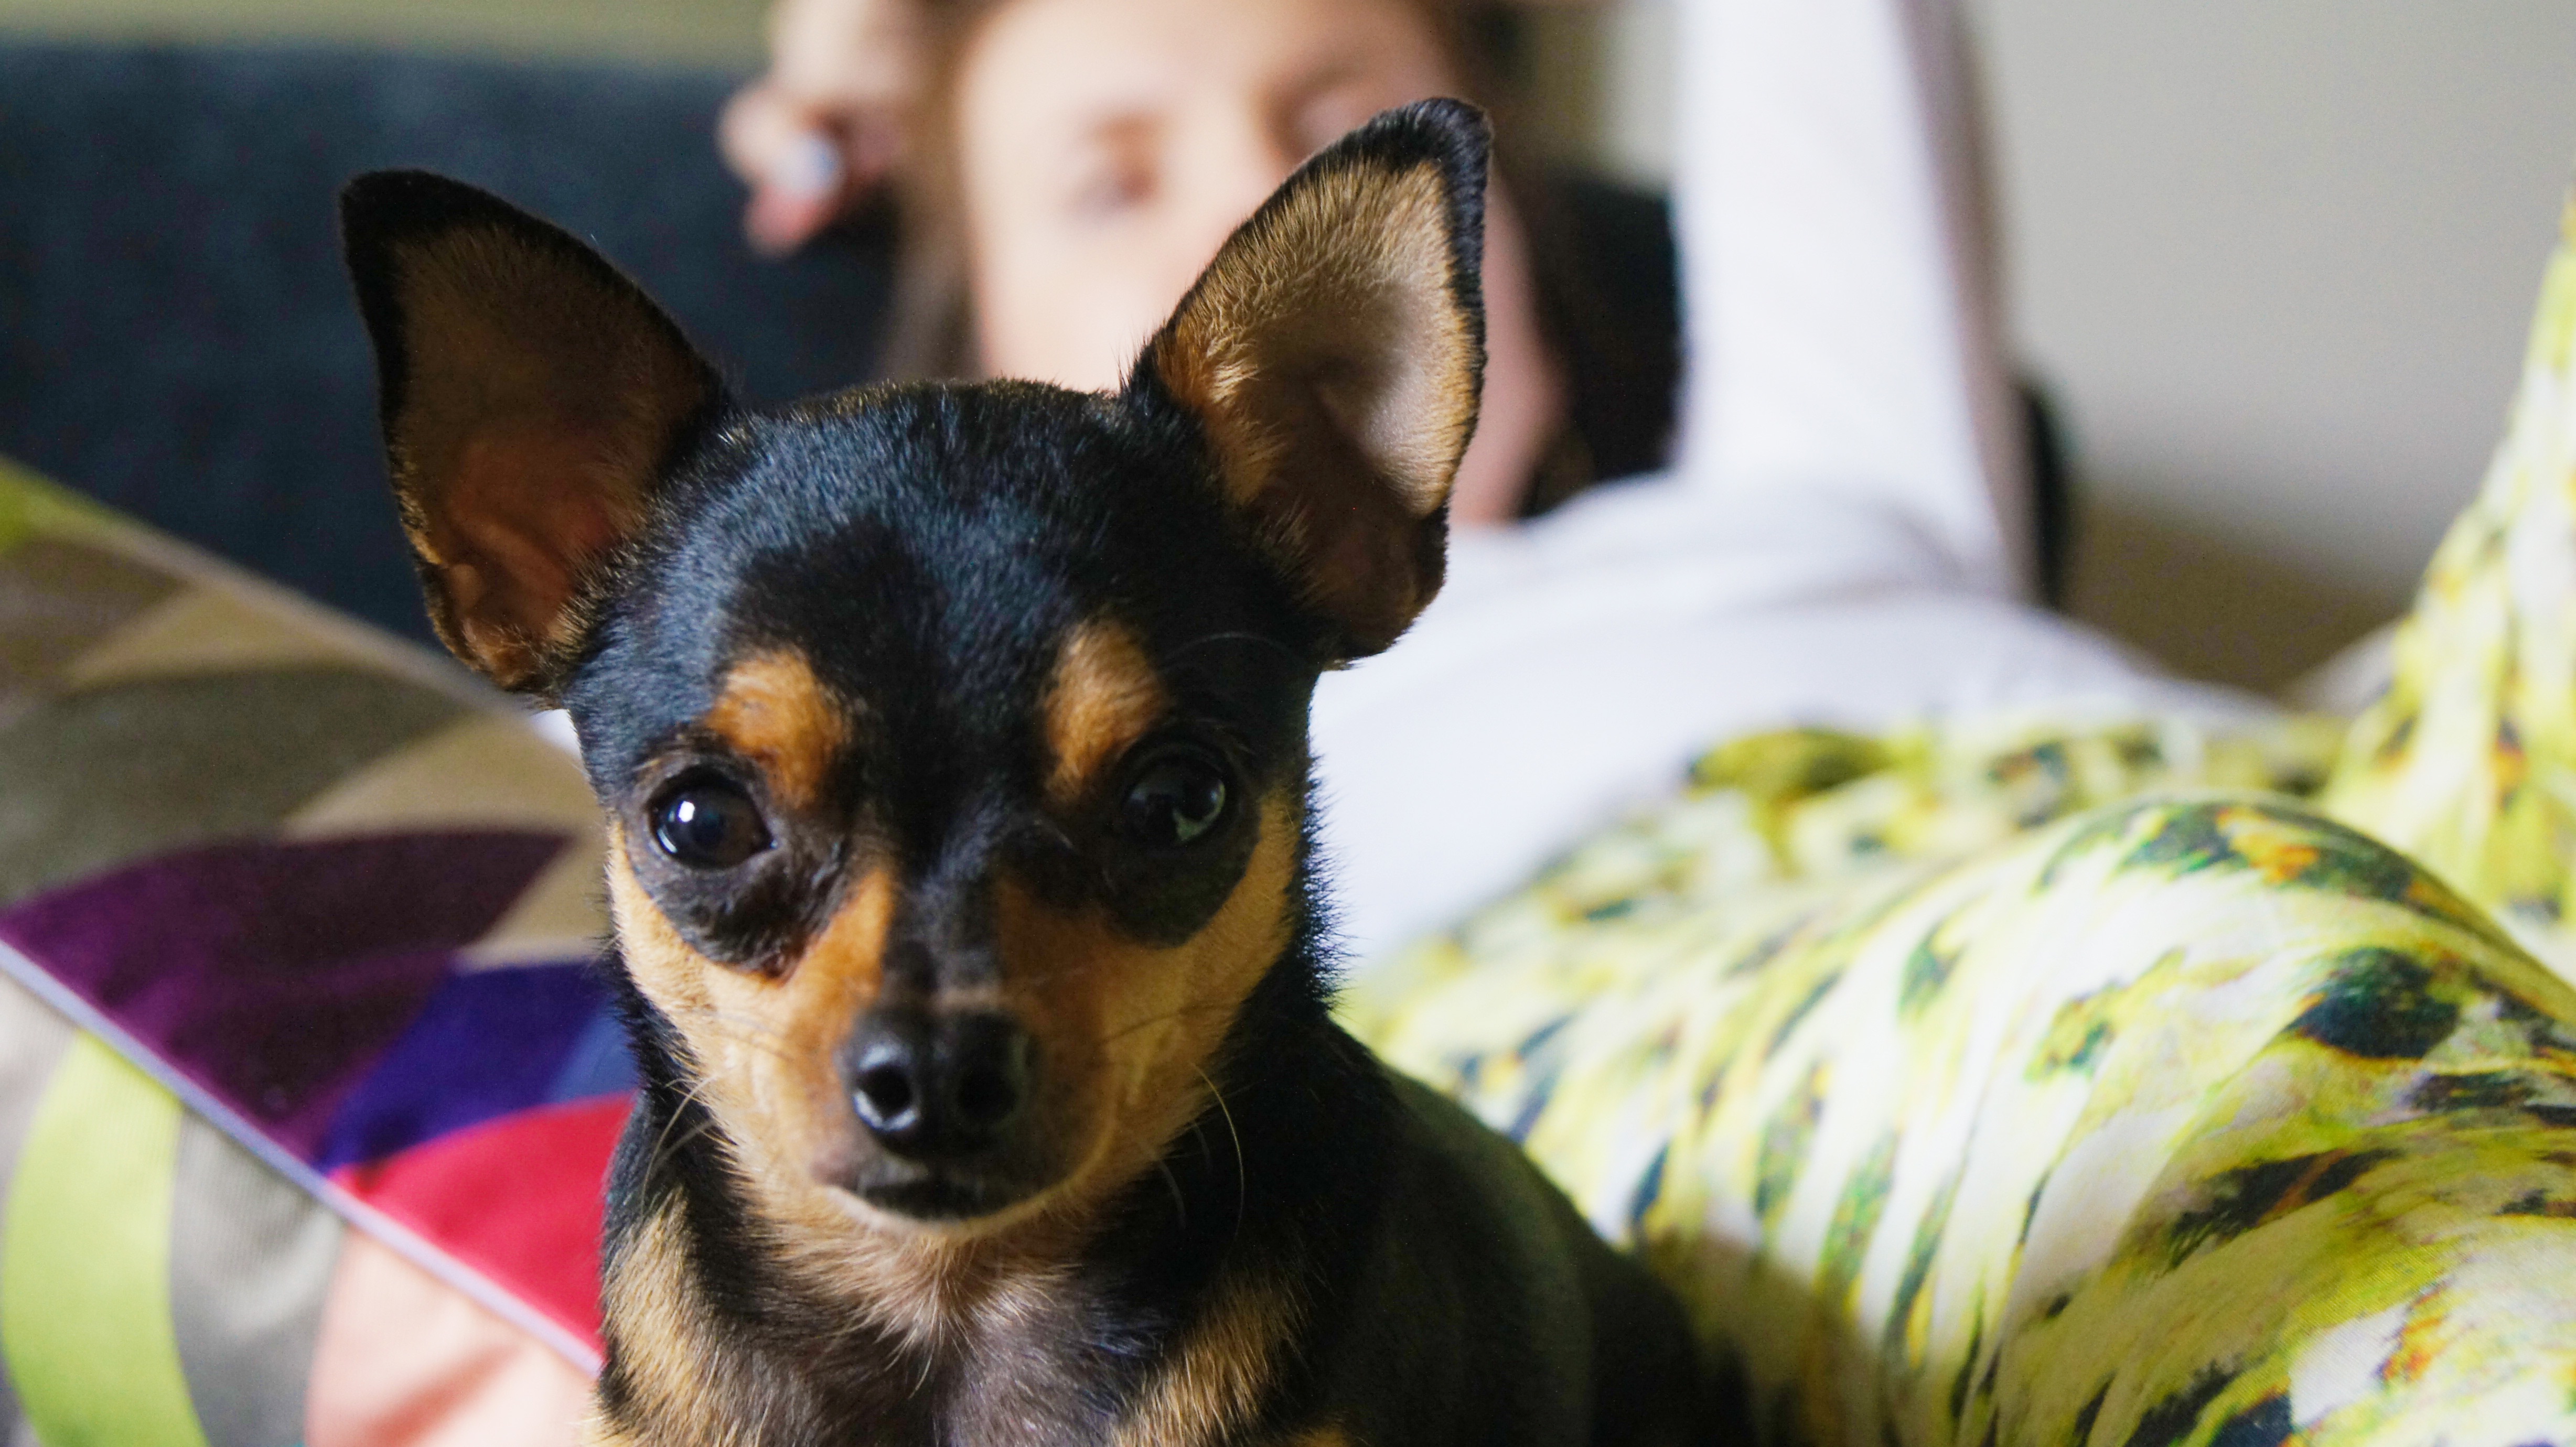
puppy, dog, mammal, vertebrate, dog breed, terrier, german pinscher, pinscher, miniature pinscher, dog like mammal, carnivoran, toy fox terrier, english toy terrier, russkiy toy, pra sk krysa k